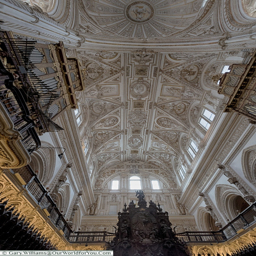
the gothic styling of moorish structure